Women in the Wind

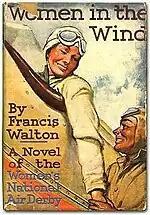
"Women in the Wind: A Novel of the Women's National Air Derby" by Frances Walton

The film was based on the novel of the same name by Frances Walton, which was published in 1935. The novel was loosely based on the 1929 Women's Air Derby, the first official women-only air race in the United States held during the 1929 National Air Races. A total of 19 pilots took off from Santa Monica, California on August 18, 1929 (another left the next day) with 15 pilots continuing to Cleveland, Ohio, landing nine days later.